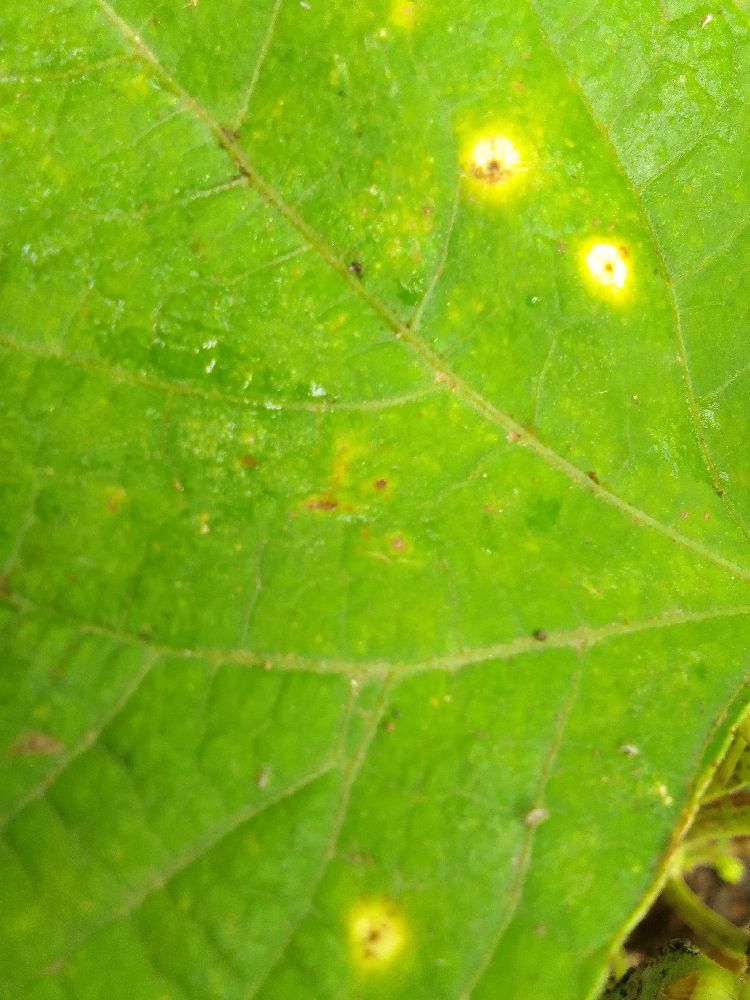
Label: rust